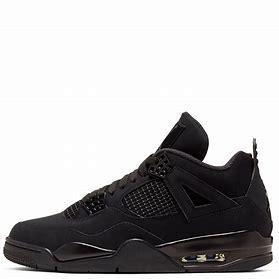
Brand: Jordan
Model: 4 Retro